Dungeness railway station

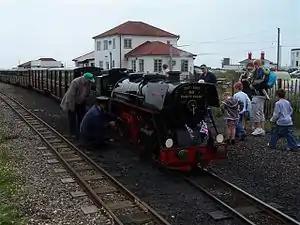
A train with the station buildings beyond. The platform ends just behind the locomotive.

Dungeness railway station is a station on the Romney, Hythe and Dymchurch Railway on Romney Marsh in Kent.